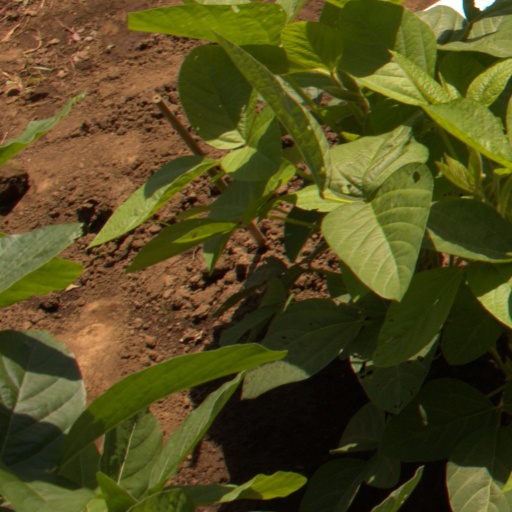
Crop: soybean